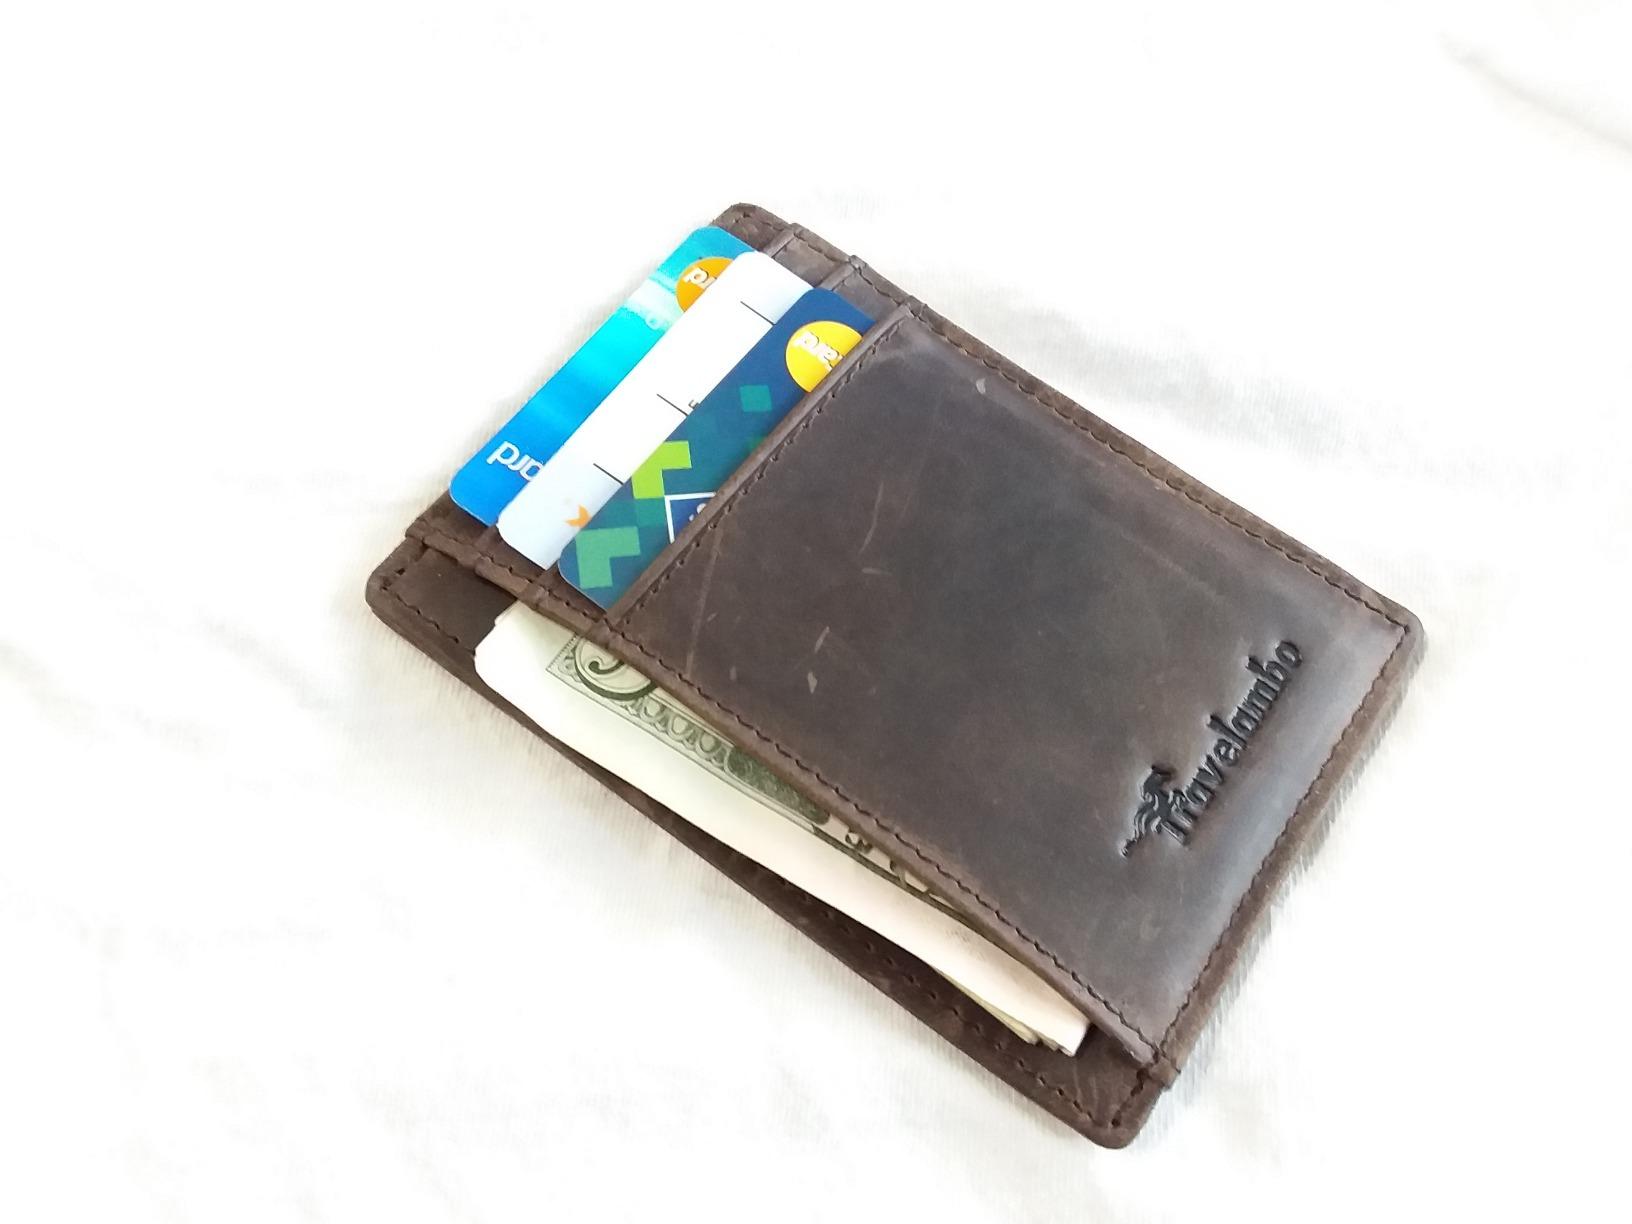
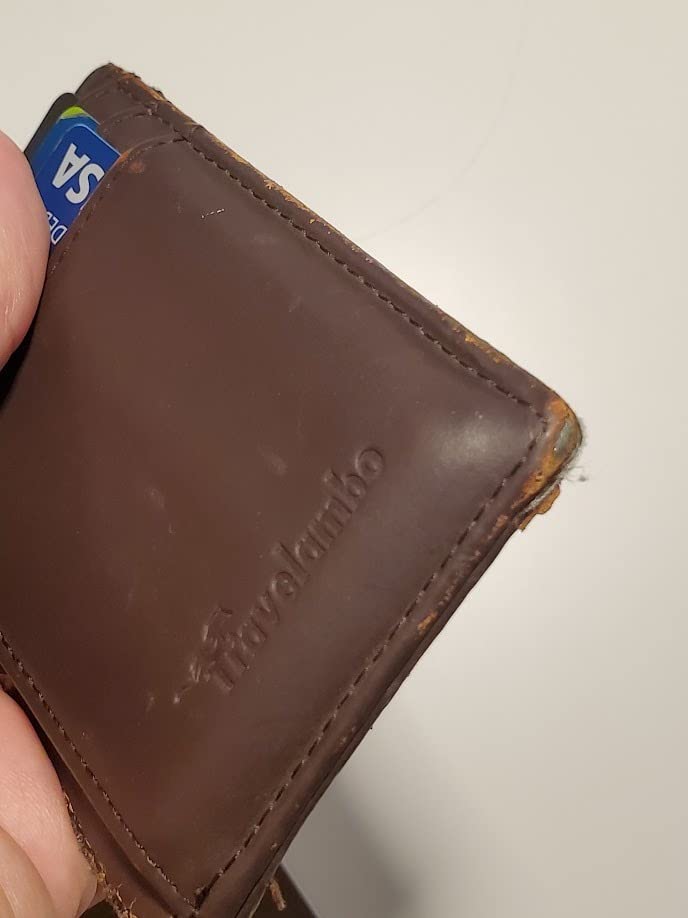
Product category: accessories_wallet
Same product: yes